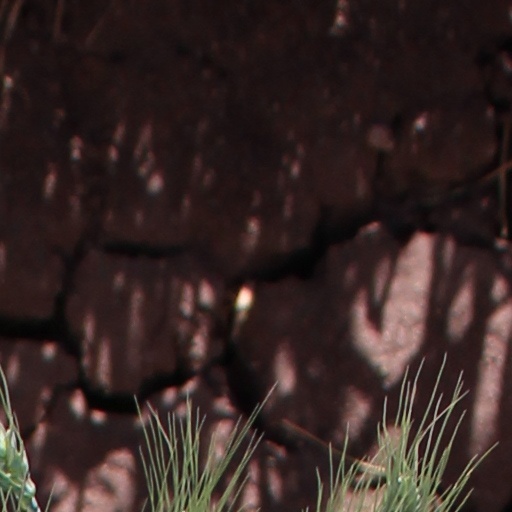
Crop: wheat